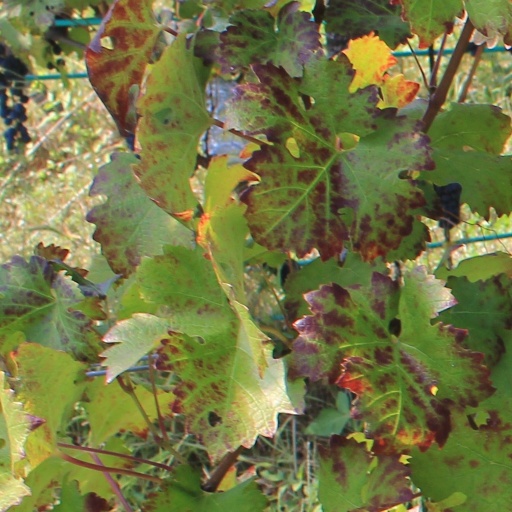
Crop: grape